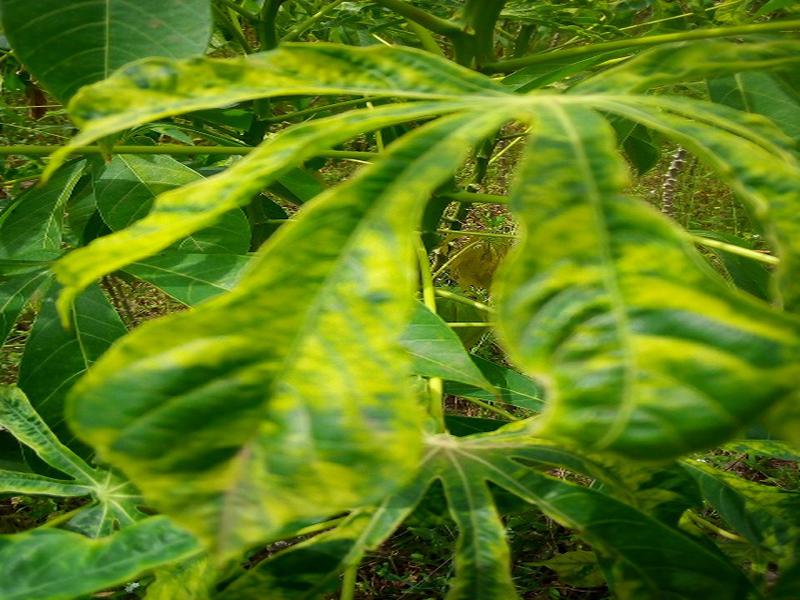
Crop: cassava
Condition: mosaic_disease